RMS Carpathia

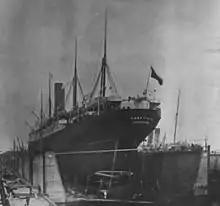
"Carpathia" being drydocked in Red Hook, New York

Despite being an intermediate liner designed mainly for second and third-class travellers, "Carpathia"s interior accommodations were still quite comfortable and set a standard for the era. The dining saloon was described as decorated in cream and gold, which "combine effectively with the rich upholstery and mahogany of the furniture, and old gold curtains screening the ports", and was capped by a stained-glass dome underneath an electrical fan for ventilation. The second-class accommodation also included a walnut-panelled smoking room located in the aft deckhouse and a handsome library at the forward end of the bridge (A) deck. After the 1905 renovation, these spaces would be converted to first-class accommodations. Third-class accommodations on "Carpathia" were extraordinarily generous for the time. The third-class dining saloon extended the full width of the ship and seated 300 passengers, with walls panelled in polished oak and teak dado. Third-class also included a smoking room and ladies' room located immediately forward of the dining saloon on the upper (C) deck, adjacent to the enclosed promenade (or open space) similar to the design on "Ivernia" and "Saxonia". Officers were berthed in the forward deckhouse on the bridge (A) deck, above the second-class dining saloon, while the captain's quarters was located on the boat deck immediately below the ship's bridge.